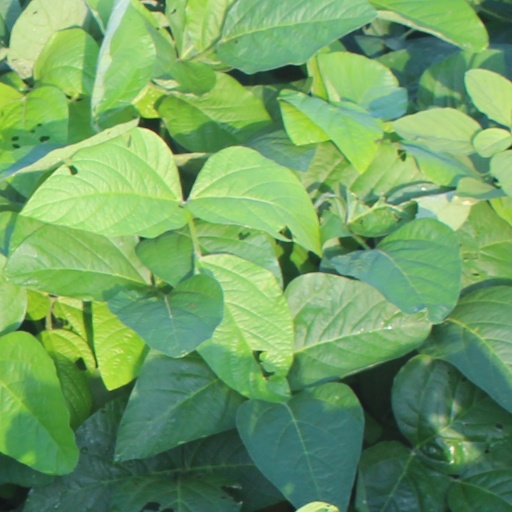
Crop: soybean